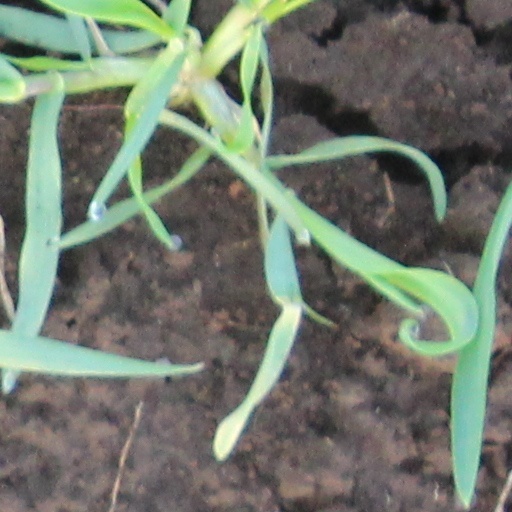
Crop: wheat